Reproductive system

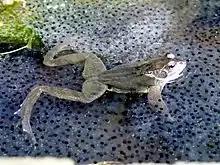
A male common frog in nuptial colors waiting for more females to come in a mass of spawn

Most amphibians exhibit external fertilization of eggs, typically within the water, though some amphibians such as caecilians have internal fertilization. All have paired, internal gonads, connected by ducts to the cloaca.